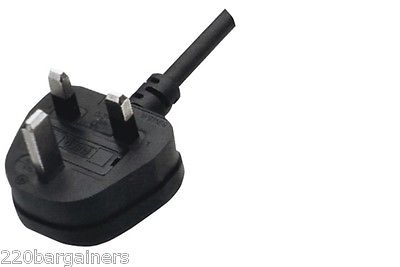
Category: toaster